Nord's 5th constituency

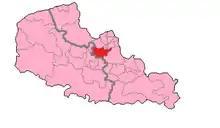
Nord's 5th Constituency shown within Nord-Pas-de-Calais

The 5th constituency of the Nord is a French legislative constituency in the Nord "département".